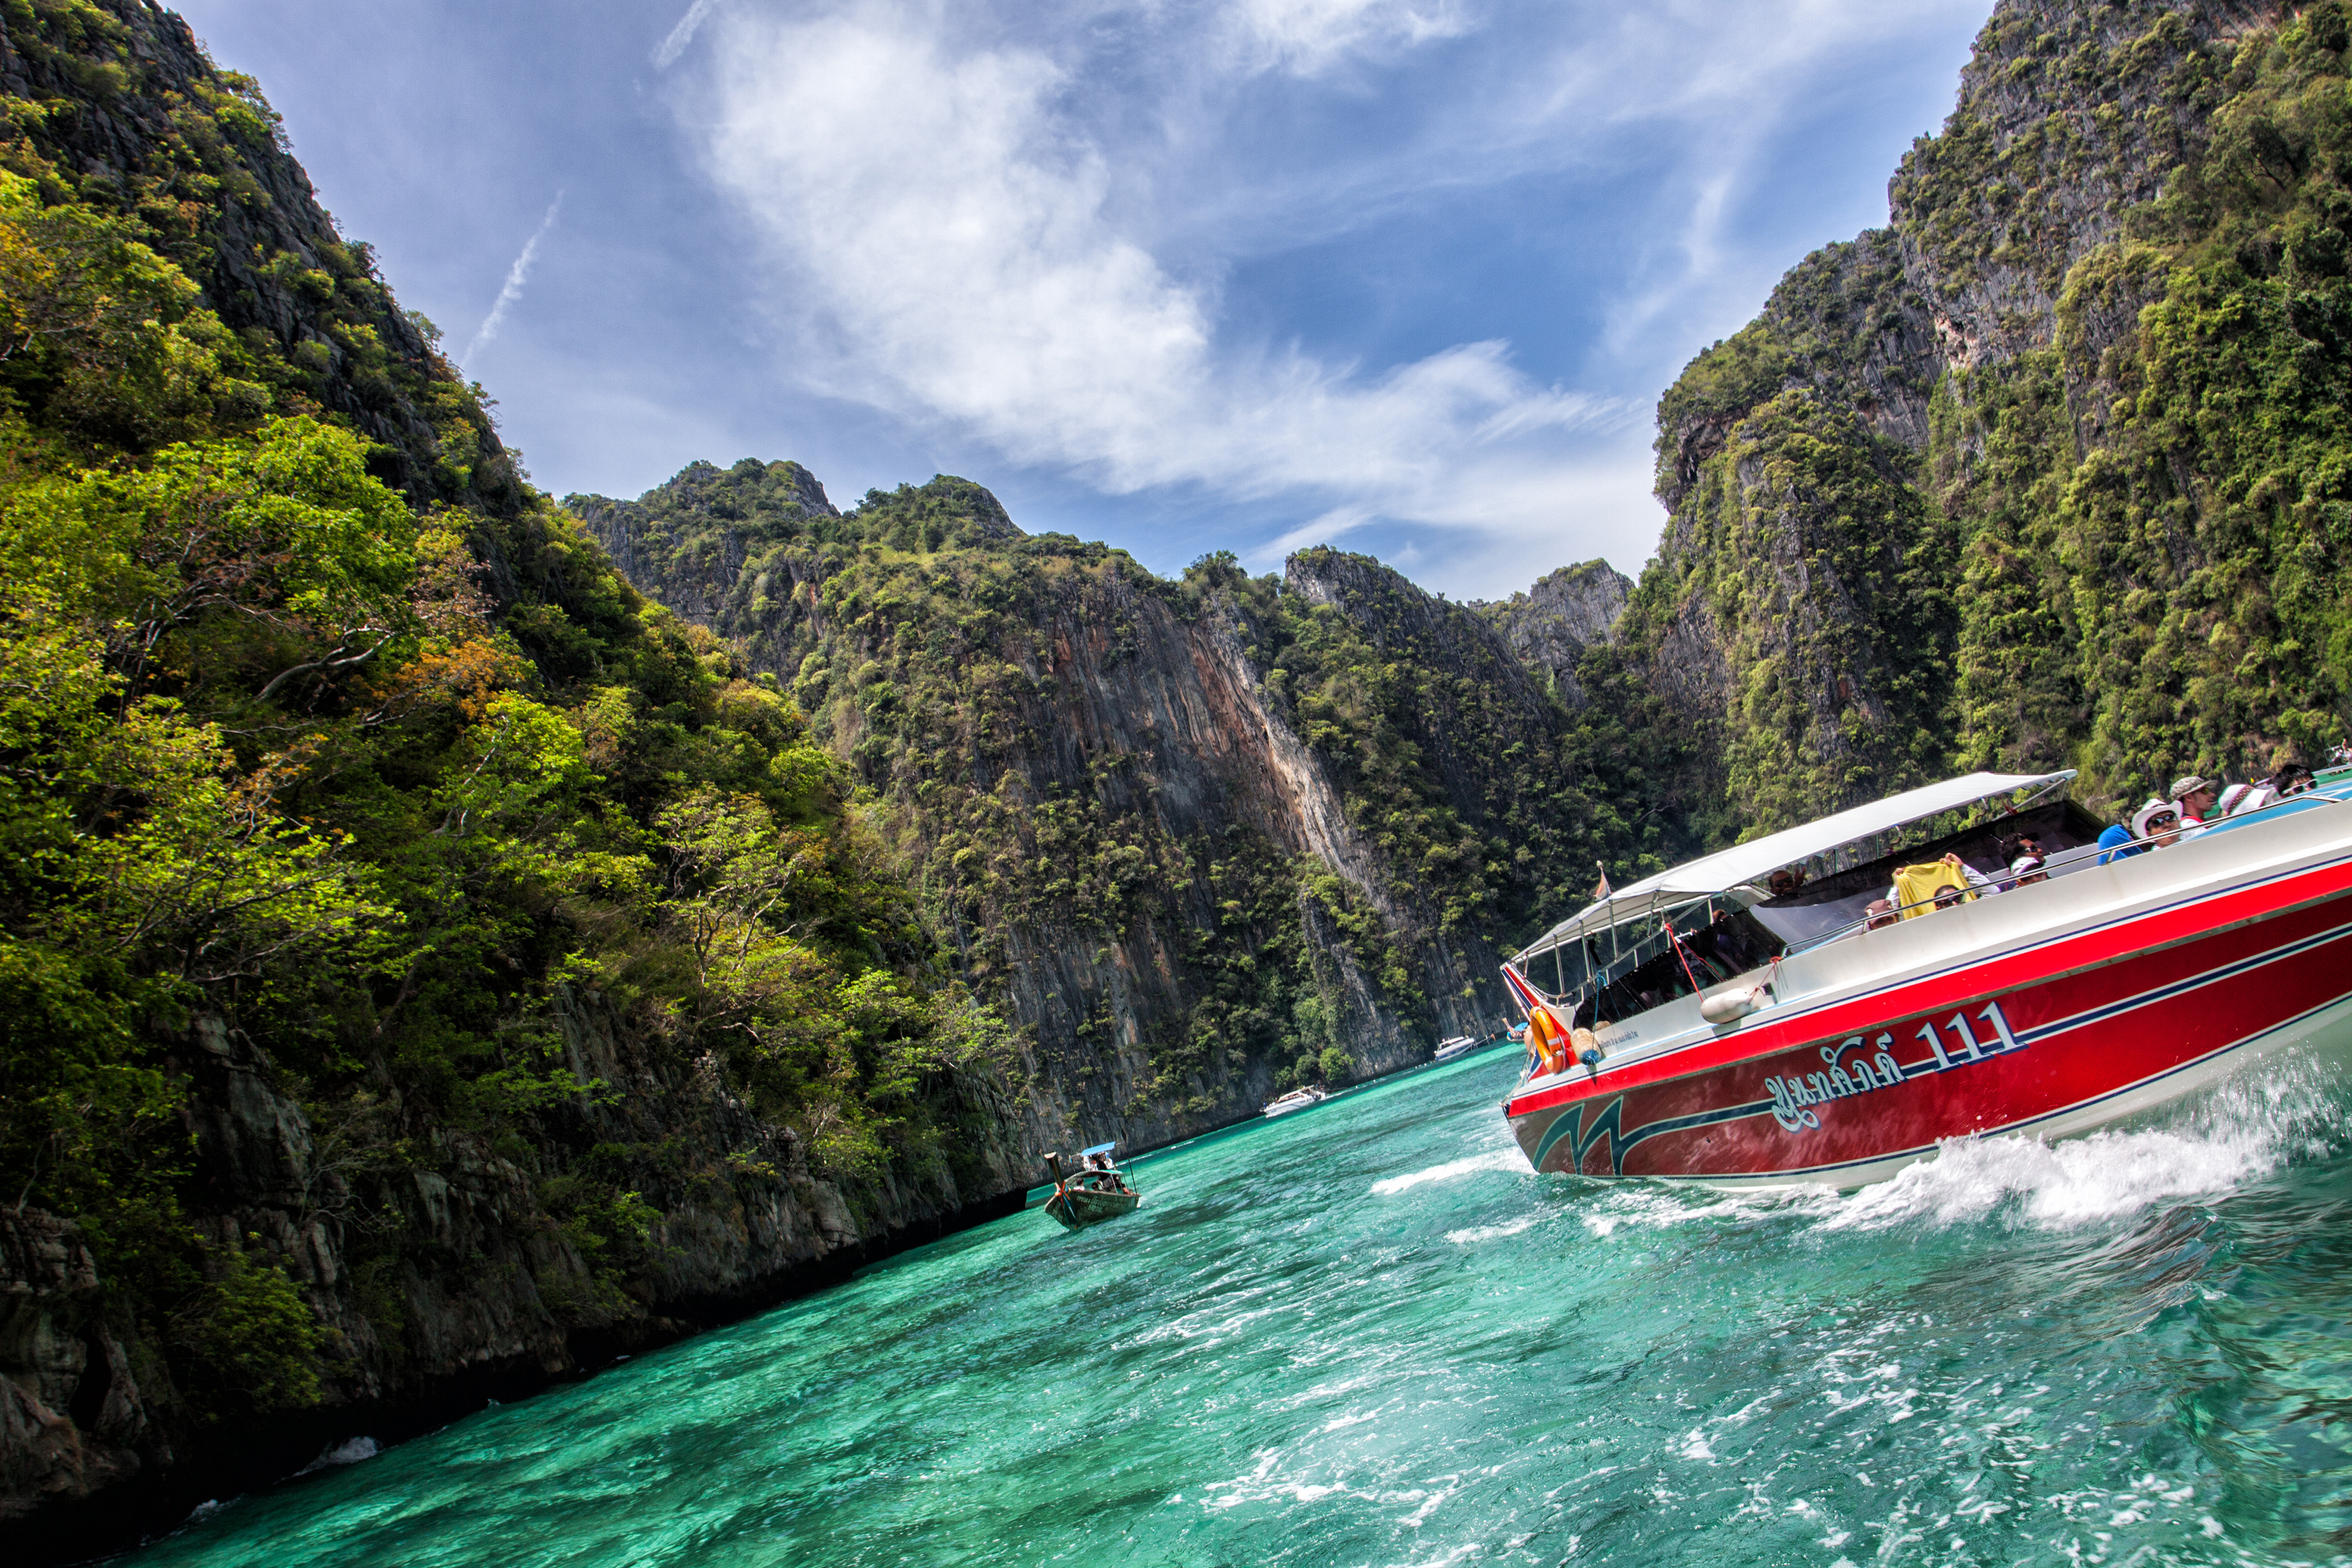
water transportation, vehicle, boat, speedboat, water, river, tourism, sea, coastal and oceanic landforms, boating, coast, mountain, tree, national park, lagoon, tropics, vacation, recreation, landscape, leisure, bay, watercraft, jungle, cliff, lake